1988 Australian Manufacturers' Championship

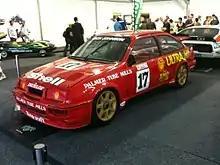
Ford was a joint winner of the title with its Sierra RS500

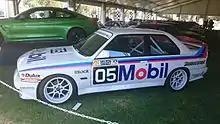
BMW was a joint winner of the title with its M3

The championship was contested over a nine-round series with rounds run concurrently with those of the 1988 Australian Touring Car Championship.